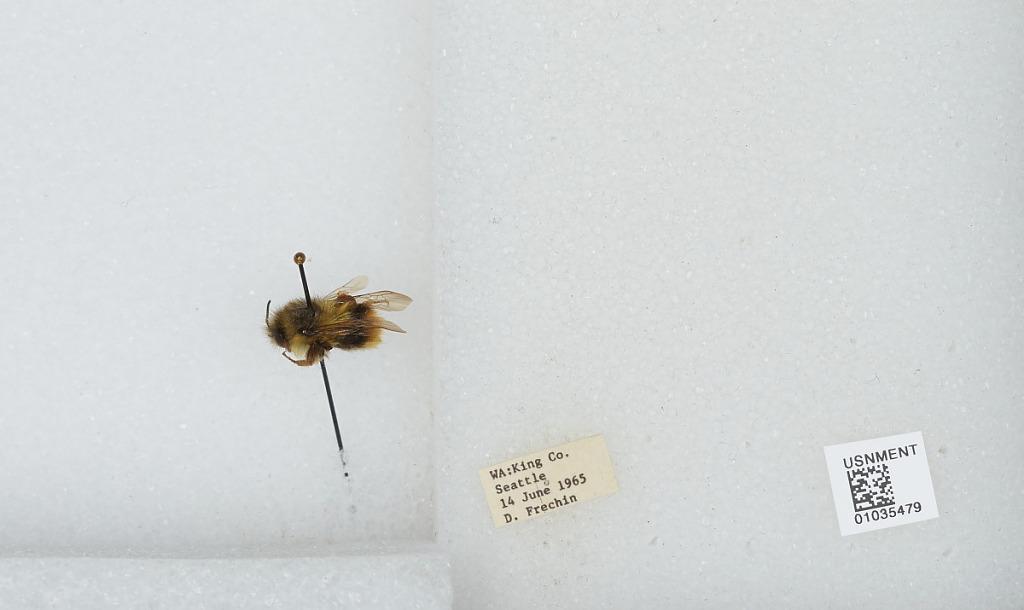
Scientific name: Bombus (Pyrobombus) mixtus Cresson
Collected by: D. Frechin
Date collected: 1965-6-14
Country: United States
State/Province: Washington
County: King
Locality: Seattle
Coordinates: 47.6097, -122.333